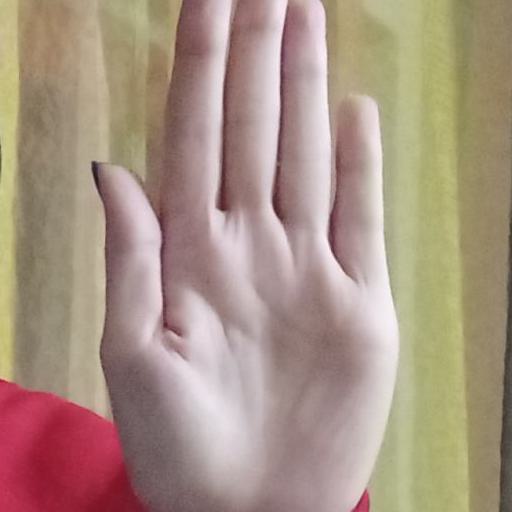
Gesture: stop